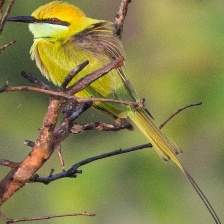
Species: ASIAN GREEN BEE EATER
Scientific name: MEROPS ORIENTALIS
ImageNet parent category: bee_eater